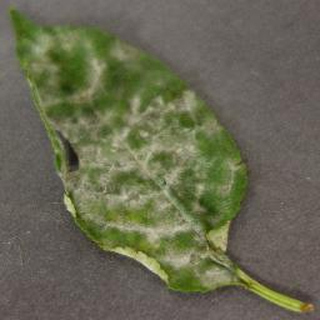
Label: cherry_powdery_mildew